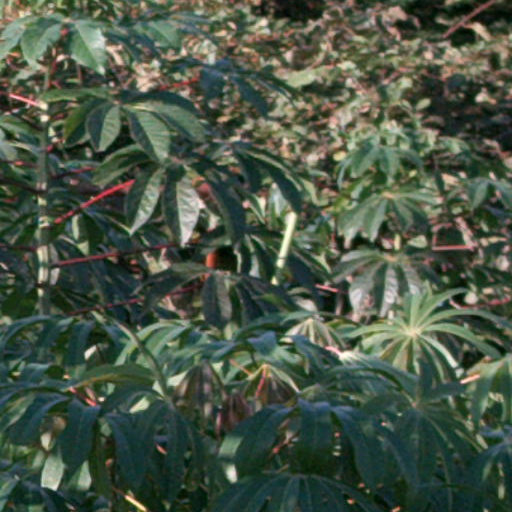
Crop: cassava